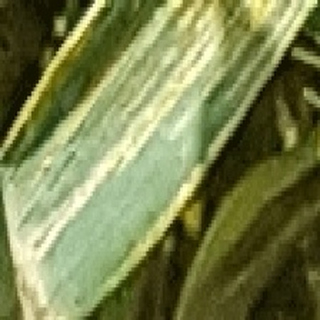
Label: wheat_yellow_rust